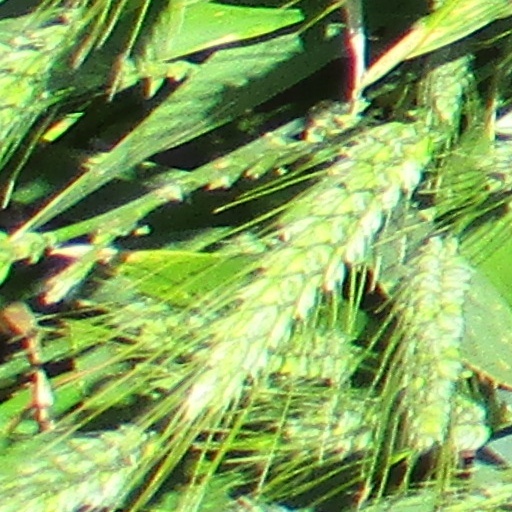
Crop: wheat